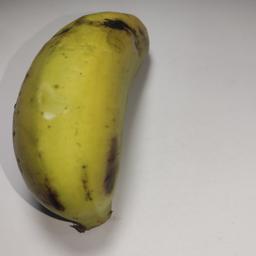
Banana variety: Sagor Kola